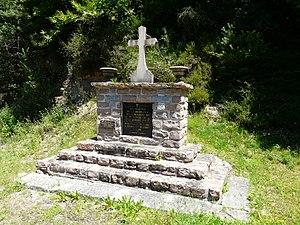
Au bord de la route départementale 921, la stèle commémorant le combat du 31 juillet 1944, Albussac, Corrèze, France.
Albussac est une commune française située dans le département de la Corrèze, en région Nouvelle-Aquitaine. Ses habitants sont appelés les Albussacois et les Albussacoises.